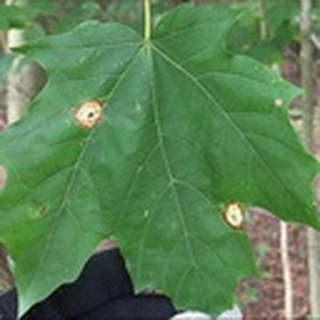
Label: cotton_target_spot